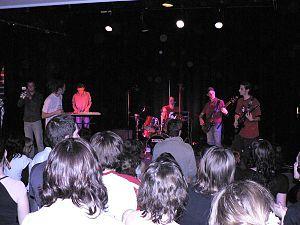
Le groupe Kiwi Balenga en concert au lycée Léonard de Vinci à Montaigu (85) pour une soirée pour les Restos du coeur"